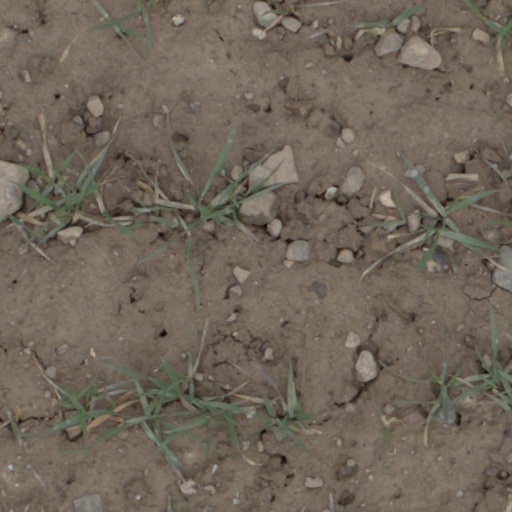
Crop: wheat